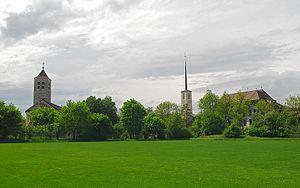
Derendingen est une commune suisse du canton de Soleure, située dans le district de Wasseramt.